Nelson Gray

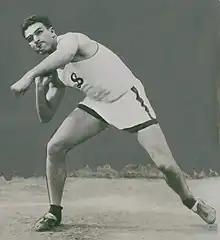
Gray in 1931

Nelson Alexander Gray (May 20, 1911 – October 10, 1982) was an American weight thrower. He had his best achievements in the shot put, in 1932, when he placed second at the AAU championships and fifth at the Summer Olympics; that year he was ranked eighth in the world. Gray lived most of his life in Upland, California, and owned a citrus grove there.